Janet Napolitano

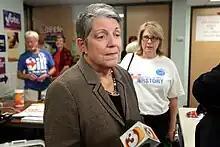
Napolitano campaigning for Hillary Clinton in Phoenix, Arizona on October 30, 2016.

In April 2016, Napolitano placed Linda Katehi, the chancellor of the University of California, Davis, on administrative leave following revelations that UC Davis attempted to suppress web searches relating to the UC Davis pepper spray incident, as well as charges of nepotism and allegation of misuse of student funds.